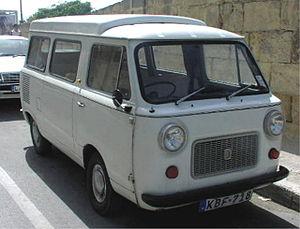
Les Fiat 600 T / 850 T & 900 T étaient des petits véhicules utilitaires fabriqués par la branche véhicules utilitaires Fiat LCV du groupe italien Fiat entre 1962 et 1985 dans l'usine OM de Suzzara.
La Fiat 850, lancée en 1964 sous le nom de projet 100G, est une petite berline familiale, 4 places, 2 portes, à moteur 4 cylindres placé à l'arrière de 843 cm³ refroidi par eau. Elle sera produite de 1964 à 1972 en Italie.